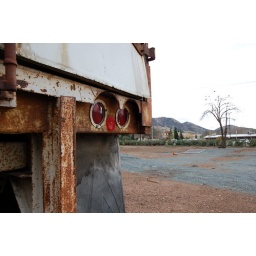
Some rusty old truck sinking in the mud by St John's Parish.